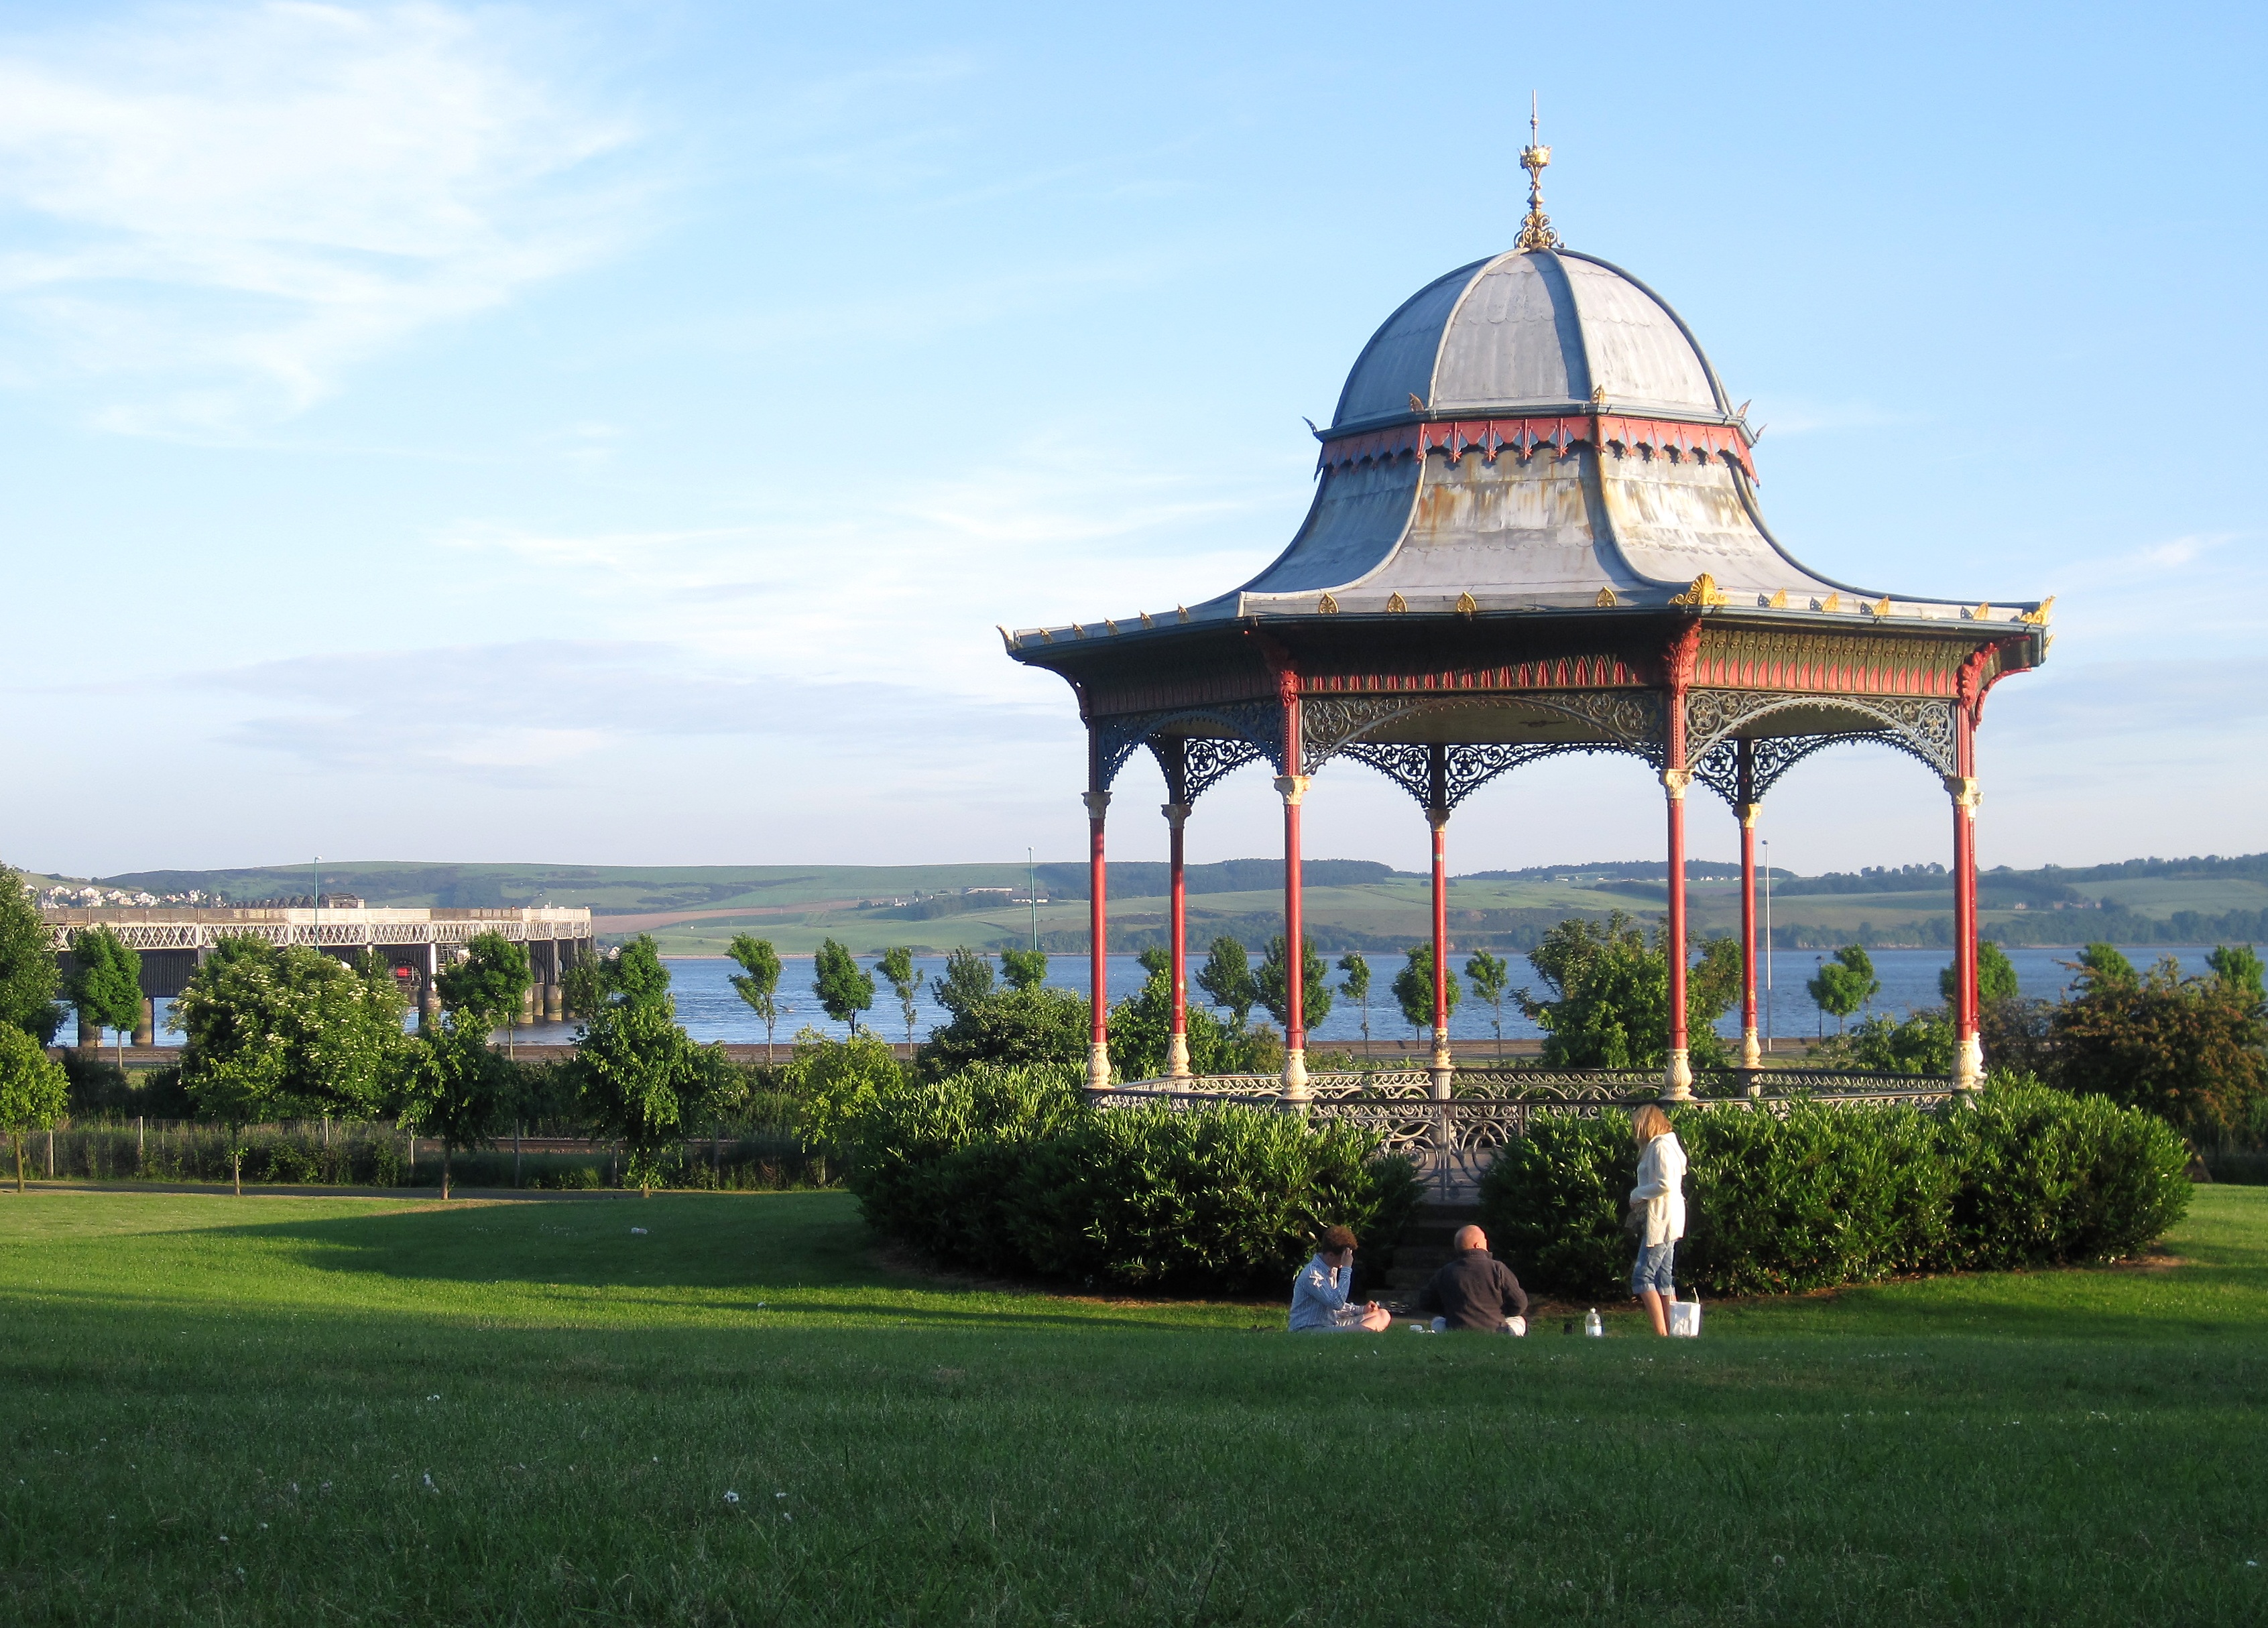
grass, people, sky, bridge, vacation, canopy, tower, park, landmark, bandstand